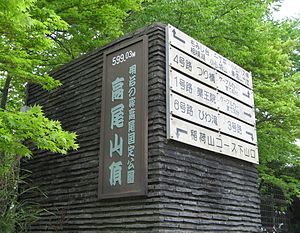
Hachiouji / Attraktioner
Hachiōji er en by og kommune i Japan, byen udgør en del af Tokyo Metropolis og er beliggende omkring 40 km. vest for centrum af Tokyos 23 bydistrikter.